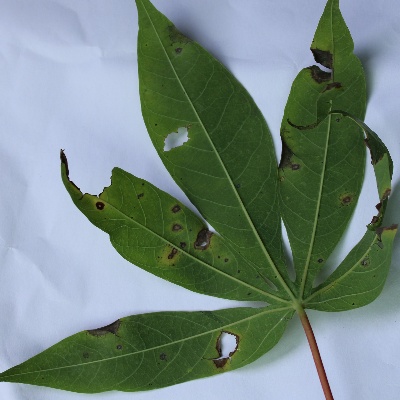
Crop: Cassava
Condition: brown spot